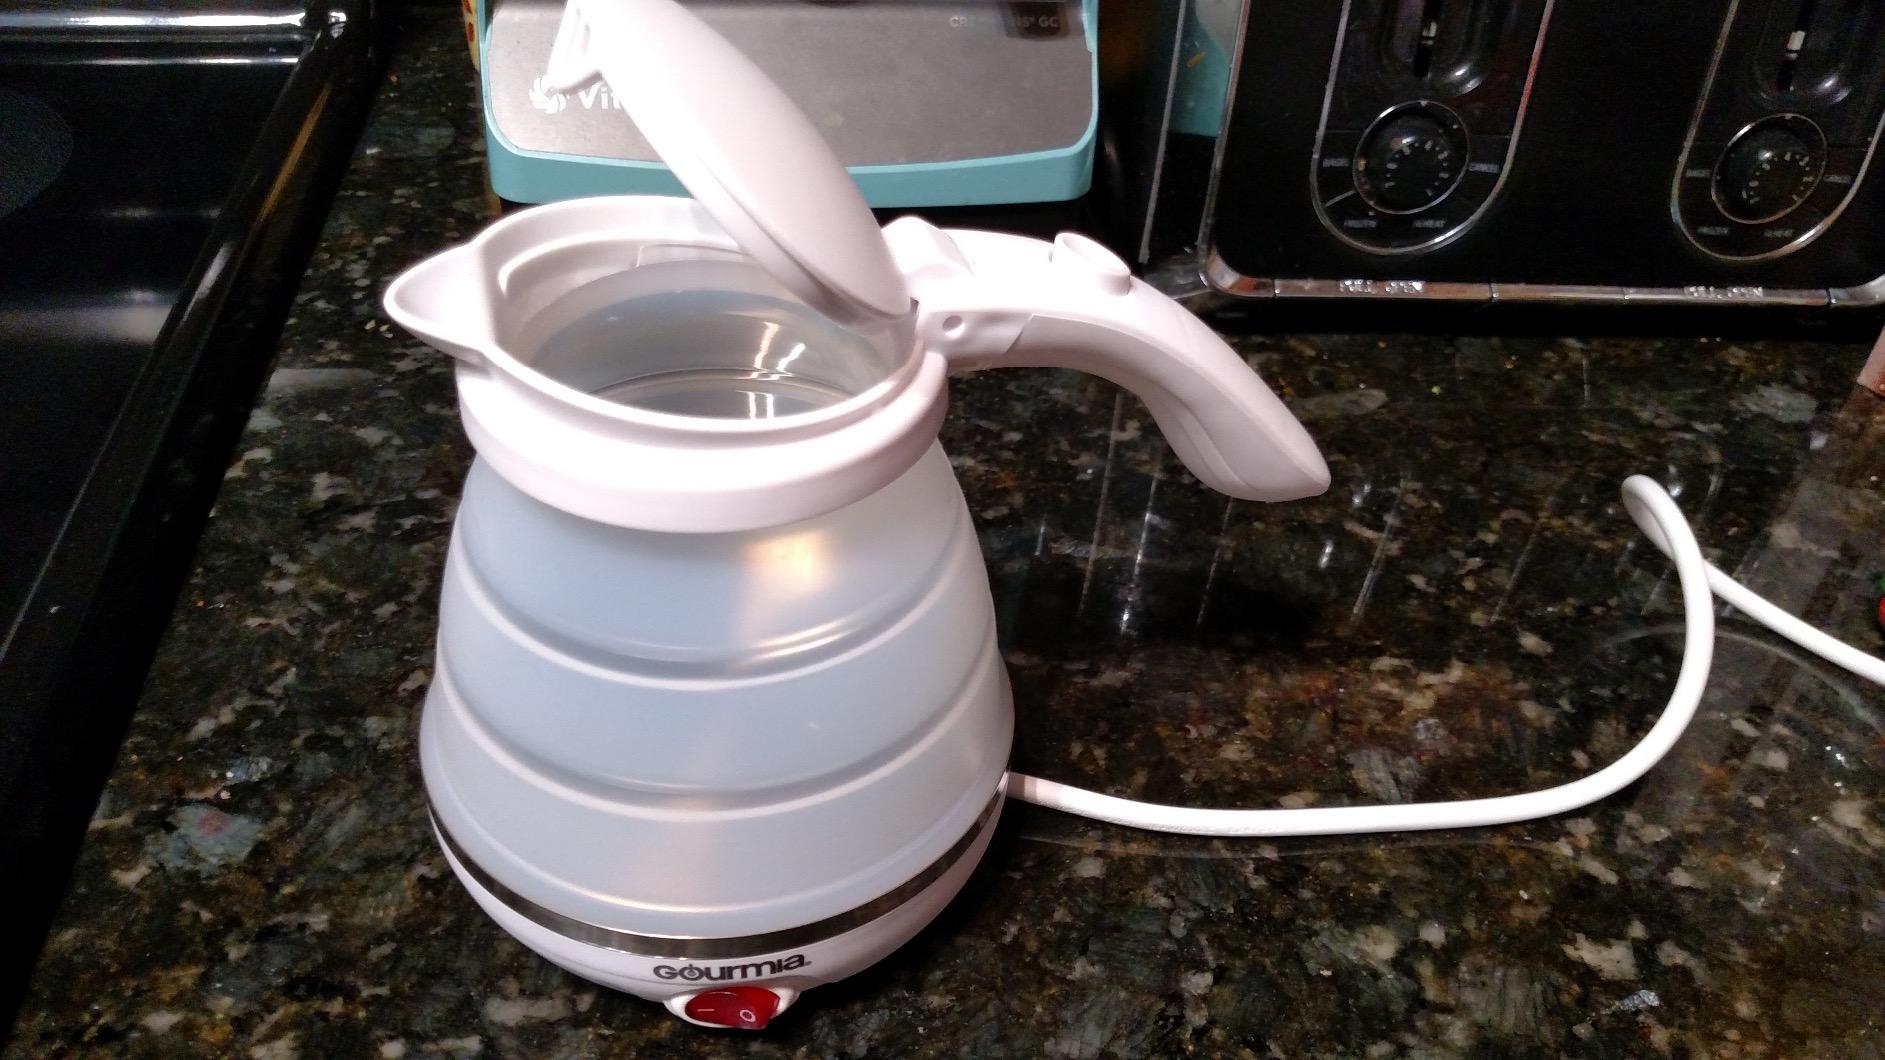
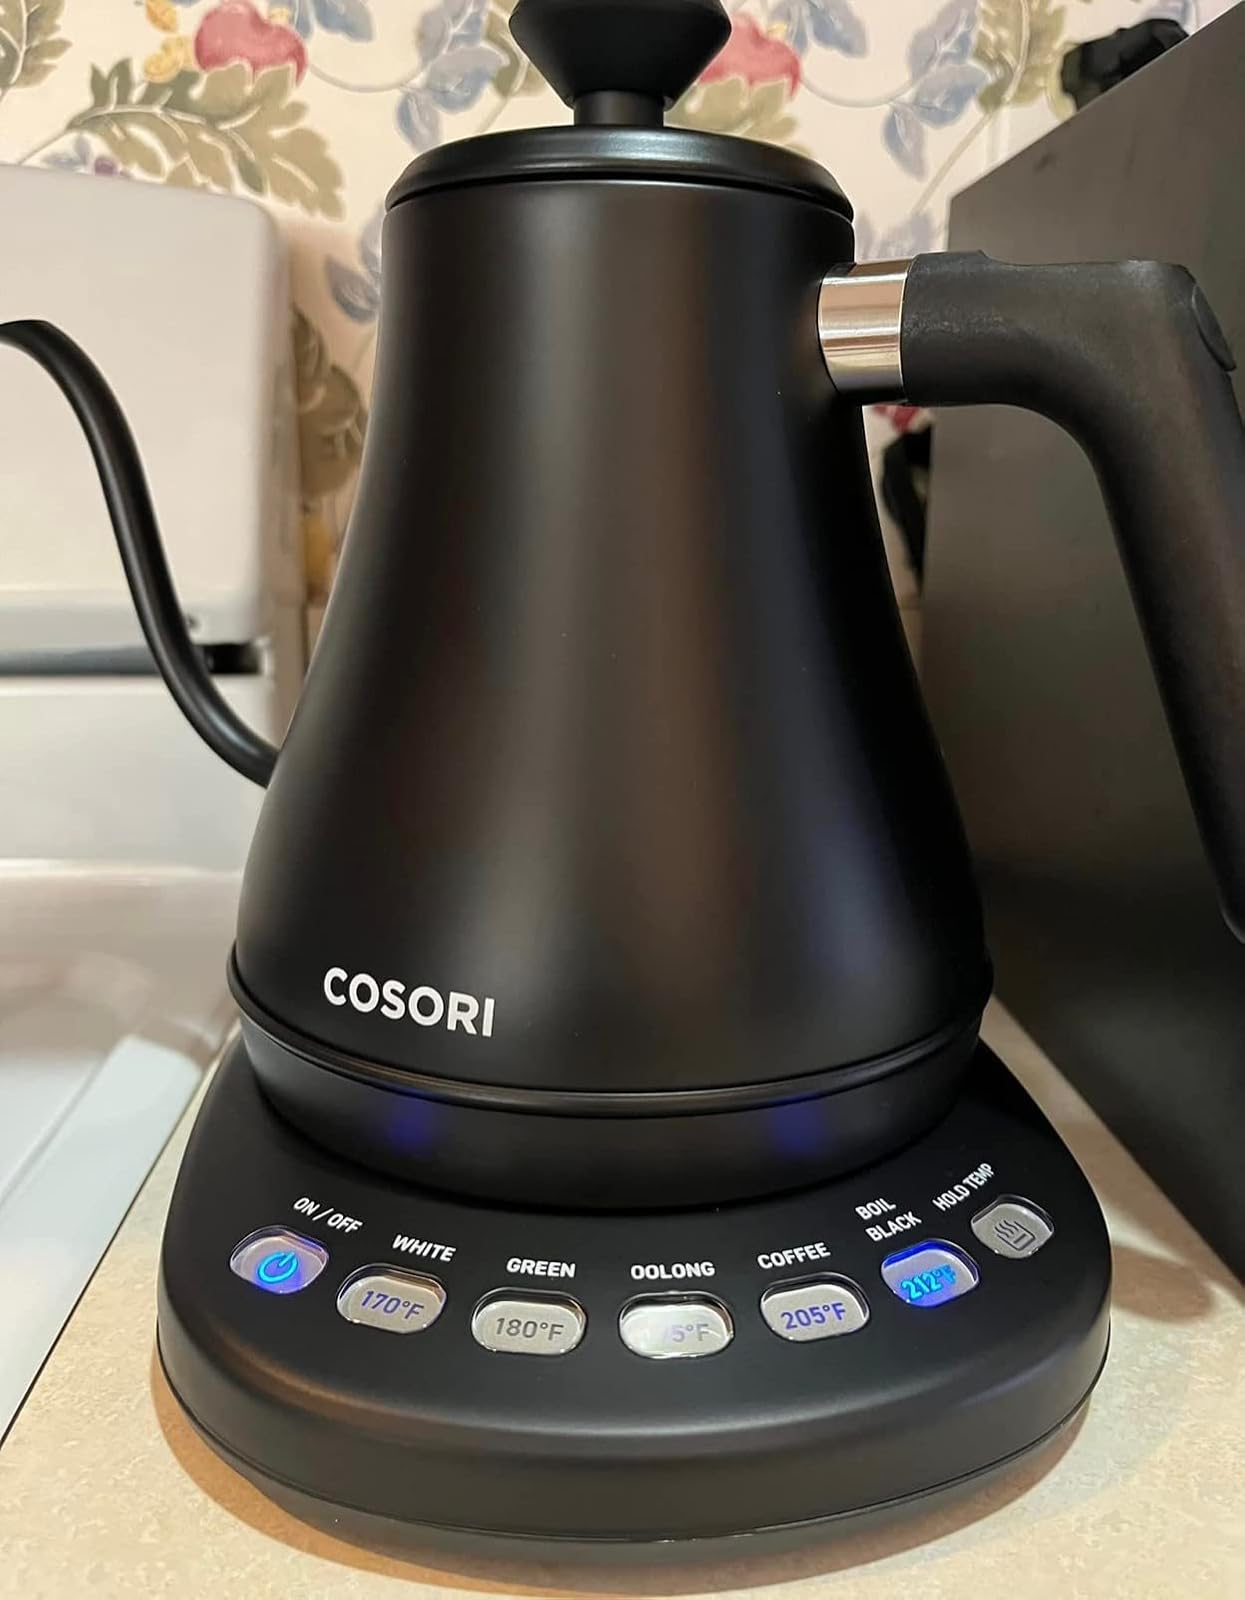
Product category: items_kettle
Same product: no